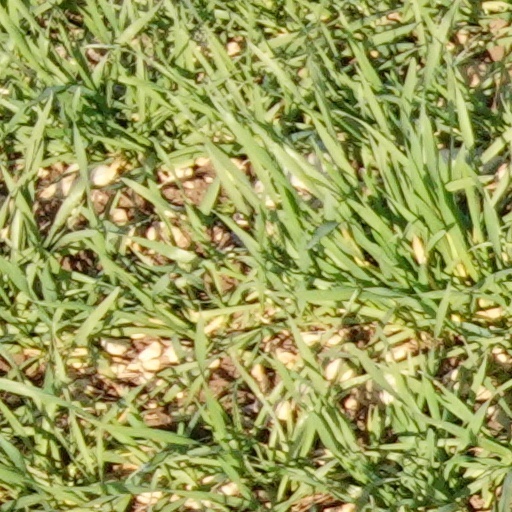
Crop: wheat